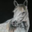
Label: horse